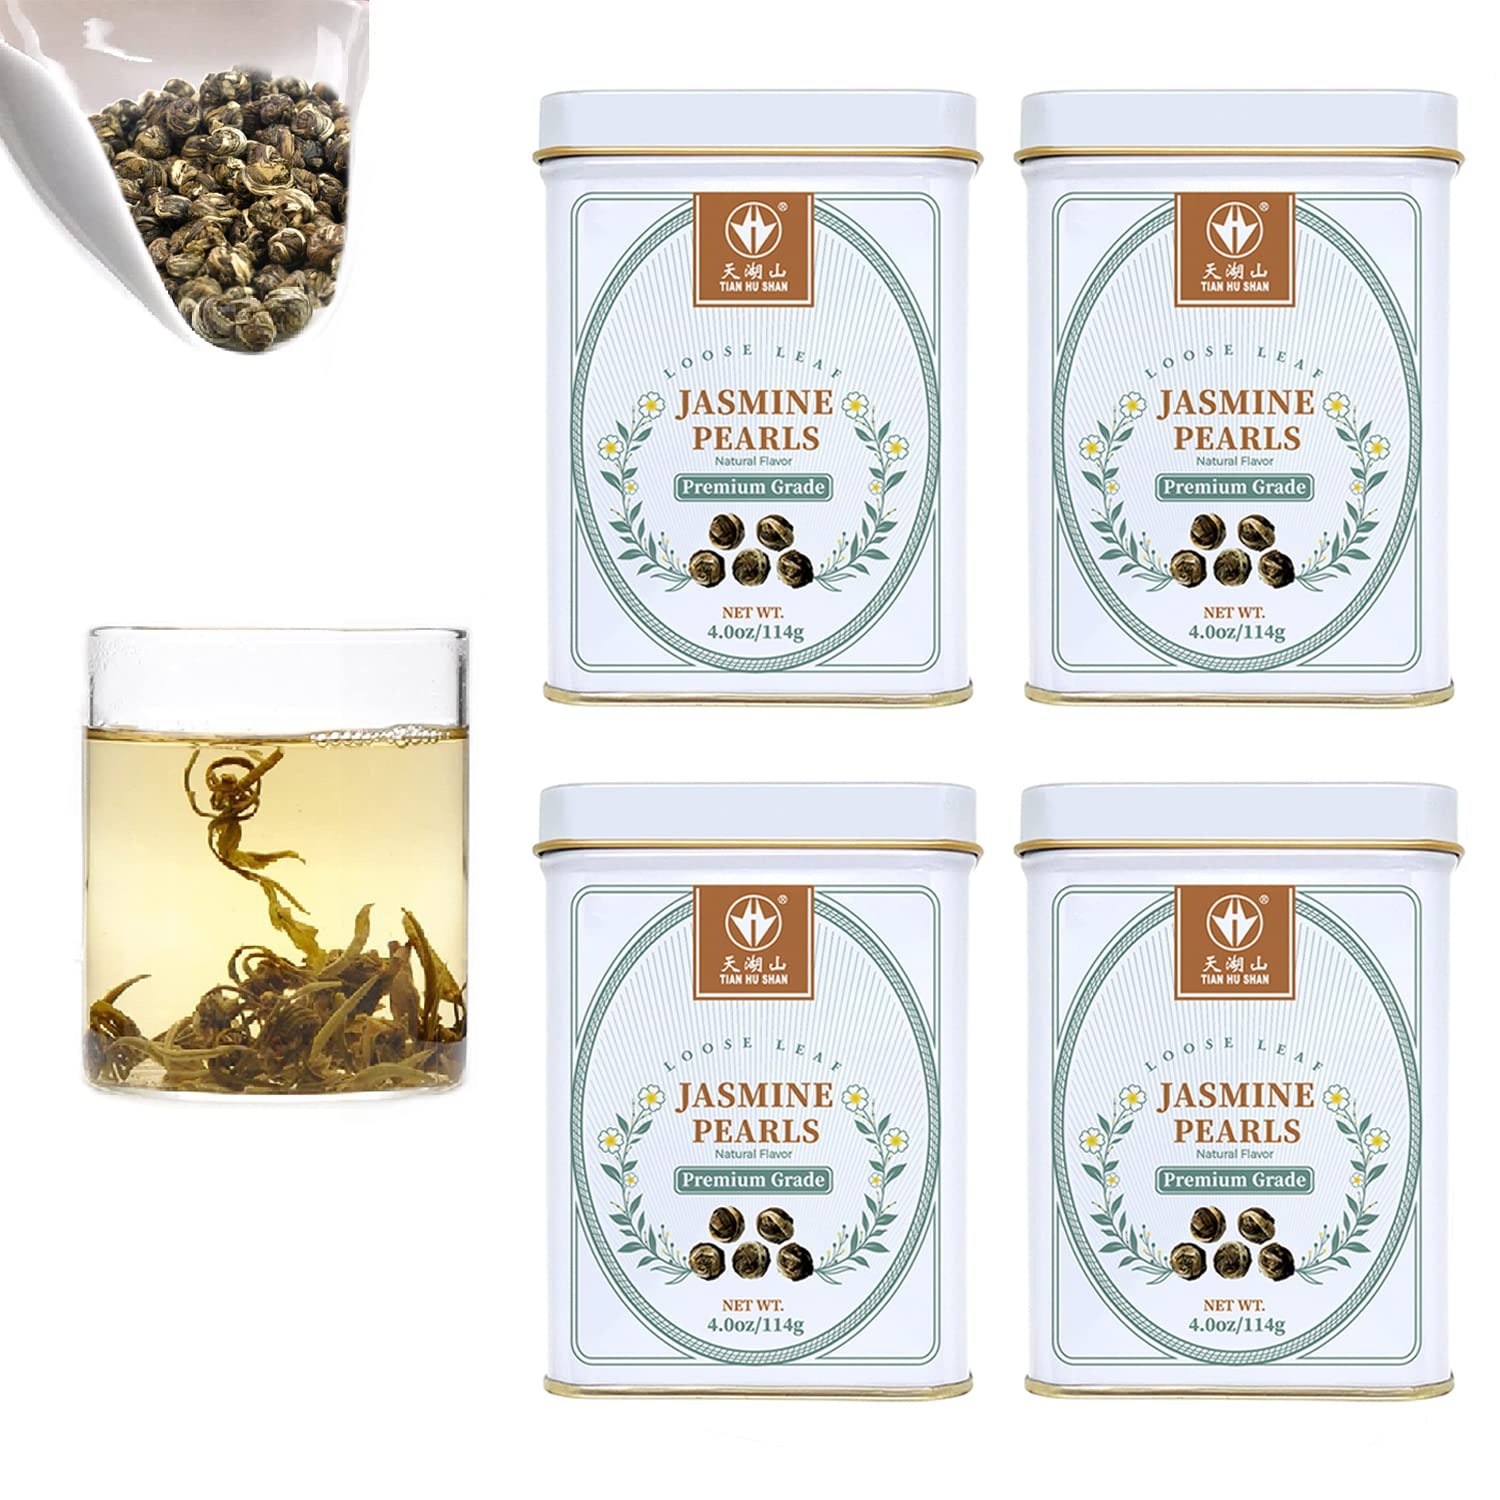
Item Name: TIAN HU SHAN Jasmine Dragon Pearls Green Tea Loose Leaf 4 Ounce (Pack of 4) 114g*4tins
Bullet Point 1: Ingredient : Our products are made of fresh jasmine flowers and High mountain green tea. We guarantee that our product has no artificial flavor and additive
Bullet Point 2: Production Process : In midsummer, pick fresh jasmine flowers, mix them with tea in proportion, and discard dried flowers after tea absorbs the essence of jasmine flowers. Repeat this process for four times, lasting 350 hours in total
Bullet Point 3: Quality : It takes 6000pcs of jasmine flowers to produce 500g jasmine pearls, so high-quality jasmine tea is rich in jasmine floral flavor, but does not contain jasmine flowers
Bullet Point 4: Brewing : Take five grams of tea leaves and 8.5 ounces of purified water at 90 ℃ each time. It can be drunk after brewing for about 1 minute. It can be continuously brewed for 4-5 cups
Bullet Point 5: Preservation : In order to ensure the fresh fragrance of tea, drink it as soon as possible after opening the bag. It needs to be sealed after use, you can store in the refrigerator if necessarry
Bullet Point 6: After-sales service : We cherish every customer who chooses our products.If you are not satisfied with our product quality or shopping experience, please feel free to contact us through Amazon backstage, we will give you a satisfactory solution
Product Description: premium jasmine pearsl tea
Value: 16.0
Unit: Ounce

Price: 93.51